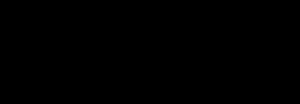
Union Glashütte est une maison horlogère allemande créée en 1893 par l'horloger Johannes Dürrstein, fondateur de la Glashütter Uhrenfabrik Union. Ancienne propriété de Glashütte Original, elle appartient depuis 2000 au Swatch Group.